Stina Quint

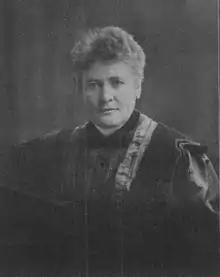
Stina Quint in 1909

Kristina Quint (13 April 1859 – 30 October 1924) was a Swedish educator, children's newspaper editor, suffragette, and feminist. She was the founder and editor of one of the earliest children's magazines in Sweden, "Kamratposten" ("Folkskolans Barntidning"). An active member of the country's women's suffrage movement, Quint served as the deputy chair of Moderata Kvinnors Rösträttsförening since its inception in 1917.